Kirindy Forest

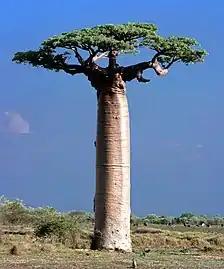
"Adansonia grandidieri"

Madagascar is known to have a very rich flora with thousands of different species of trees and plants. The Kirindy forest is home to much endemic flora. Three main species of baobab trees can be found there. Most of the canopy top is about 14 meters in height, but in wetter parts (e.g. in riparian zones) it may almost triple in vertical extent. There are three species of baobab trees present: "Adansonia grandidieri", "Adansonia rubrostipa" and "Adansonia za". The Adansonia rubrostipa also known as fony baobab. It usually has a bottle shaped trunk with major horizontal branches. It can range between 5 and 20 meters. The Adansonia za, a tall tree that ranges from 20 to 30 meters also grows in the forest. Another baobab species endemic to the forest is the Adansonia grandidieri, also known as Grandidier's baobab. This endemic tree is the biggest of the six species of baobab. Measuring up to 30 meters.